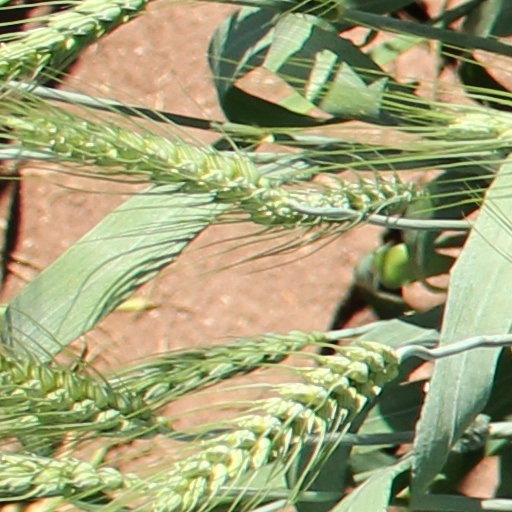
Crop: wheat